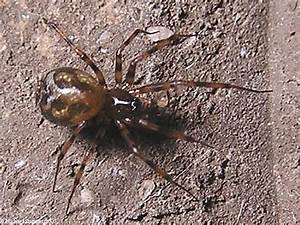
Label: ragno